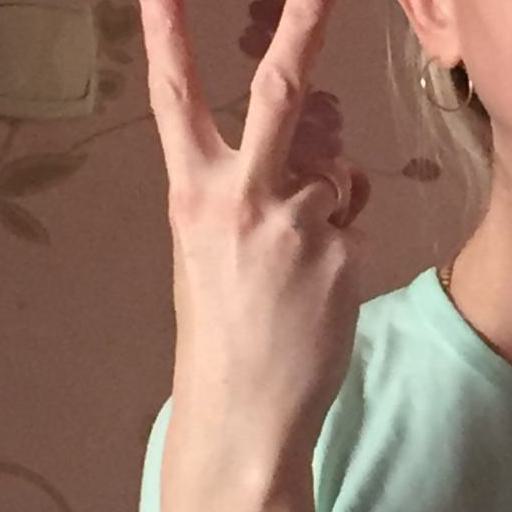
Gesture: peace_inverted